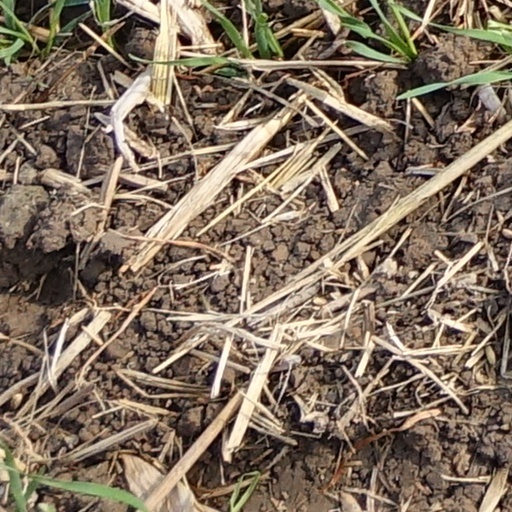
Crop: wheat